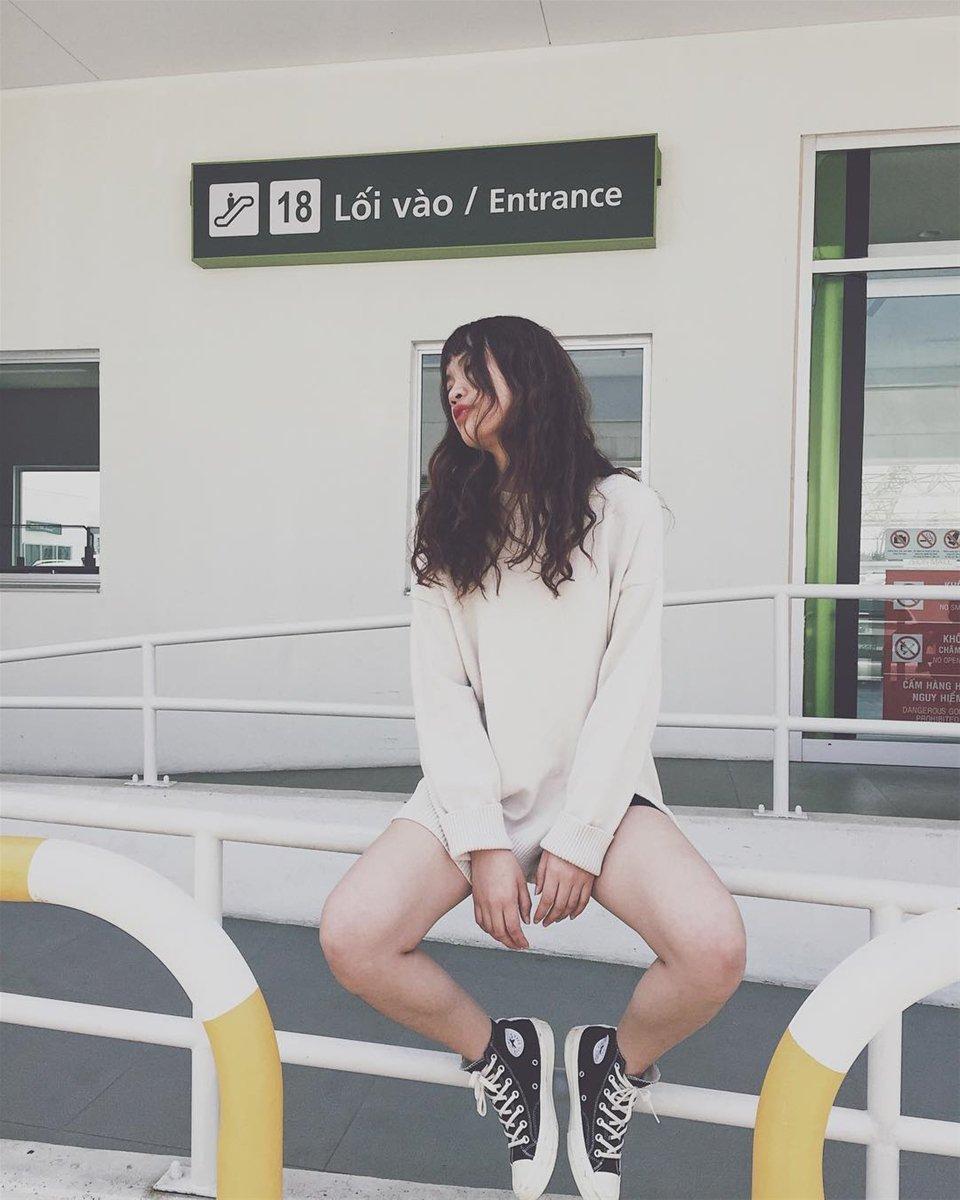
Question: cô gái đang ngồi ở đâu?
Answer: cô gái đang ngồi trên một cái lan can